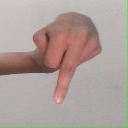
अक्षर: प